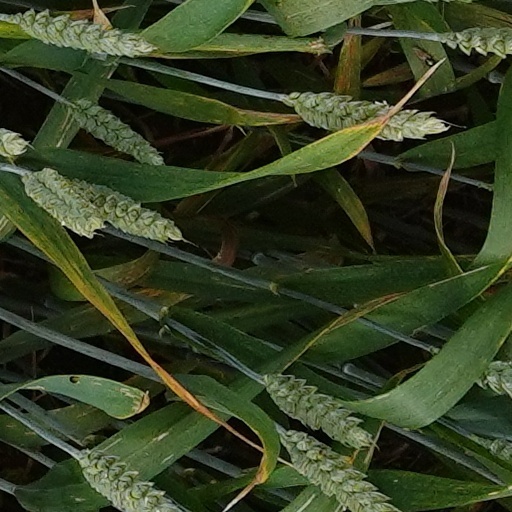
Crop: wheat